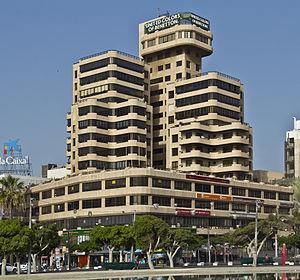
Le Edificio Olympo est un gratte-ciel de la ville de Santa Cruz de Tenerife. Achevé en 1975, il compte 19 étages et atteint une hauteur de 57 mètres. Il est situé sur la Plaza de la Candelaria, non loin d'autres gratte-ciel, tels que les Torres de Santa Cruz et le Rascacielos de la avenida Tres de Mayo. Il a une architecture innovante et distinctive. Son utilisation principale est: résidentiel, bureaux et centre commercial.
Cette page liste les plus hauts gratte-ciels des îles Canaries dépassant 50 mètres de haut. À l'heure actuelle, le plus grand bâtiment des îles Canaries est le complexe des Torres de Santa Cruz, situé dans la ville de Santa Cruz de Tenerife, avec 120 mètres de haut sont les plus hautes tours jumelles en Espagne. Le deuxième plus haut bâtiment de l'archipel après ces deux tours, est la Torre Yaiza I, haute de 105 mètres et située à Las Palmas de Gran Canaria.